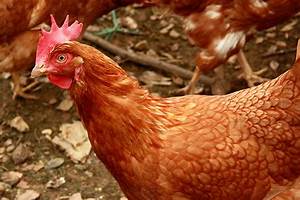
Label: gallina